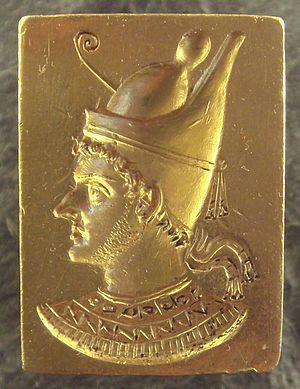
Œuvre grecque, IIIe-IIe siècle av. J.-C.
Ptolémée VI Philométor, pharaon de la dynastie lagide, règne de 176 à 170, puis il devient co-roi avec son frère Ptolémée VIII Évergète II Tryphon de 169 à 164, puis redevient roi de 163 à 145. Il est le fils de Ptolémée V Épiphane et la reine Cléopâtre Iʳᵉ Syra. Il nait entre le 7 mai et le 5 juin 186 et était donc très jeune à la mort de son père en septembre 180.